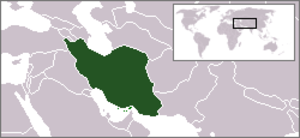
Iran Standard Tid
IRST bliver brugt i Iran.
Iran Standard Tid eller Iran Tid er tidszonen som anvendes i Iran.